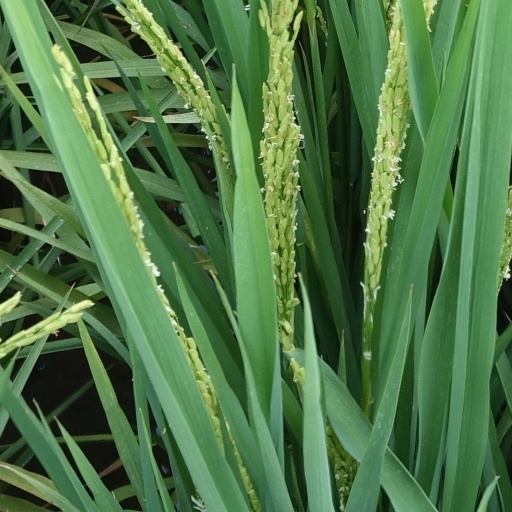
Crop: rice